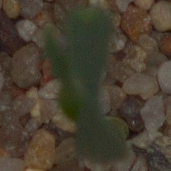
Label: common_wheat